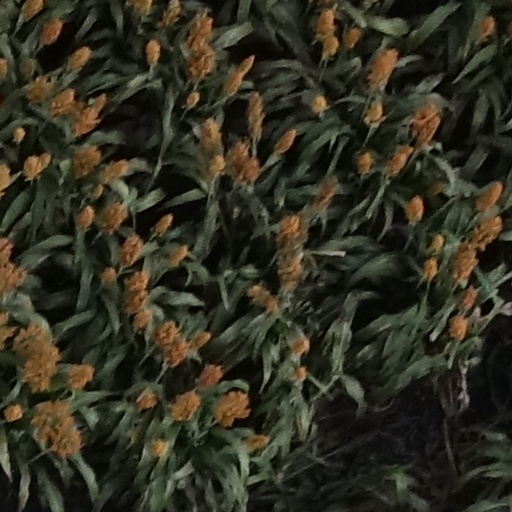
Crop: sorghum